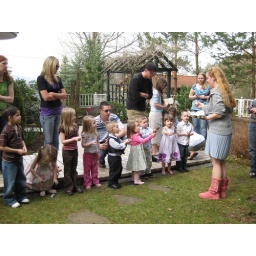
The girl in the pink boots is Kathleen (our hostess)